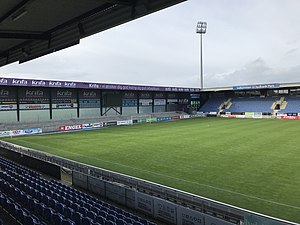
Sydbank Park
Sydbank Park i september 2018
Den nye endetribune på Sydbank Park september 2018
Sydbank Park, er et fodboldstadion beliggende i den sønderjyske by Haderslev. Stadionet bruges af superligaholdet SønderjyskE.